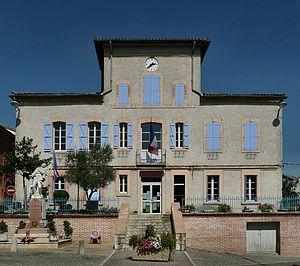
Molières est une commune française située dans le département de Tarn-et-Garonne, en région Occitanie.